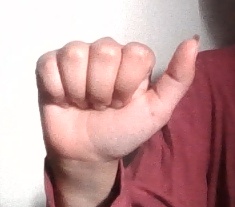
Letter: dhad